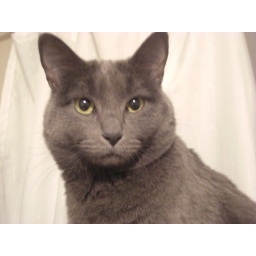
Loki being cute and sitting in the classic cat position